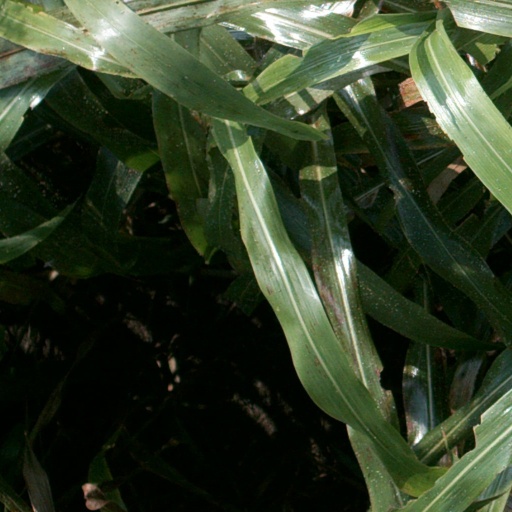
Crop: sorghum